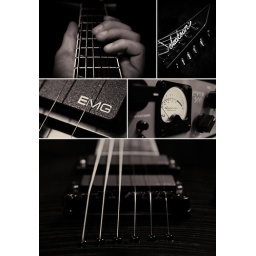
I want every girl in the world to pick up a guitar and start screaming.